Describe the emotion expressed in this image:  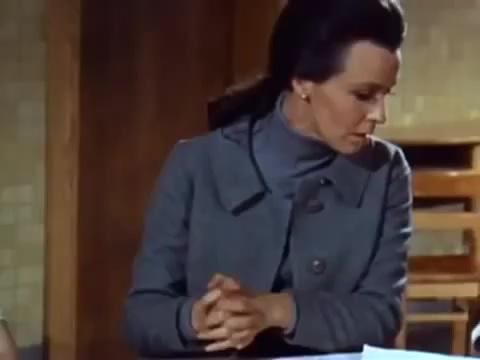
This person displays Suffering, valence and arousal with low intensity.